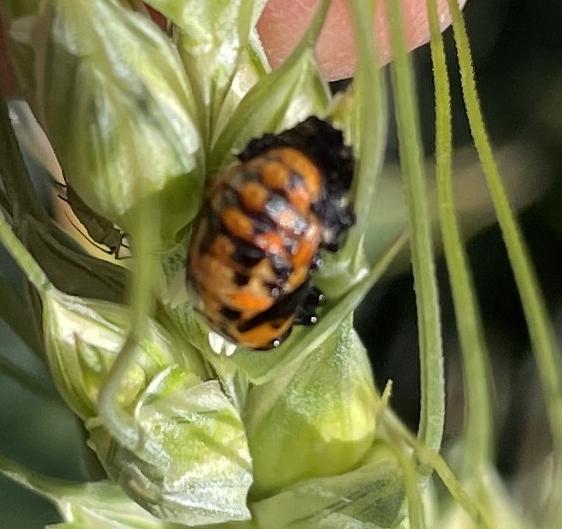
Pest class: predators